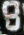
Number: 8